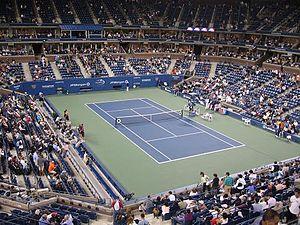
L'US Open de tennis est un tournoi de tennis se déroulant annuellement dans le parc municipal de Flushing Meadows-Corona Park à New York, au sein de l'USTA National Tennis Center. Appelé « US National Championships » jusqu'en 1967, il se joue depuis 1881 et a connu plusieurs implantations. D'abord joué à Newport, il déménage ensuite au sein du West Side Tennis Club avant de s'implanter à Flushing Meadows en 1978. D'abord uniquement ouvert aux hommes, les femmes font leur entrée dans le tournoi en 1887. À partir de 1968 et comme tous les autres tournois, il s'ouvre aux professionnels. Aux côtés du simple messieurs et simple dames se déroulent aussi des compétitions de double messieurs, double dames et double mixte. Le tournoi fait partie de la catégorie des tournois du Grand Chelem, comme l'Open d'Australie, les Internationaux de France de tennis et Wimbledon. L'US Open est la dernière levée de l'année et se joue traditionnellement entre la fin août et le début du mois de septembre.
Le Decoturf est une surface dure de tennis.
Le USTA Billie Jean King National Tennis Center est le plus grand stade de tennis du monde situé à Flushing dans l'arrondissement du Queens à New York depuis 1978.